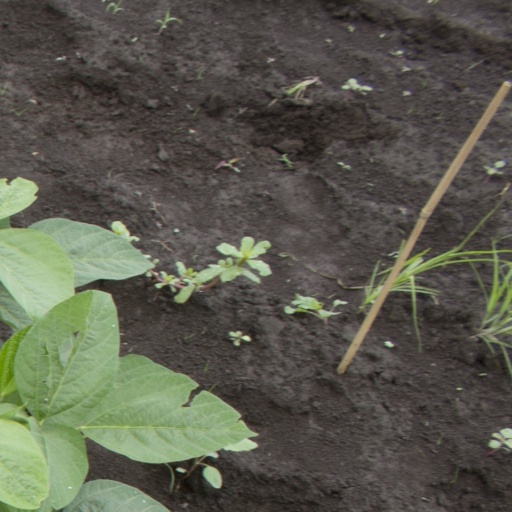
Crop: soybean